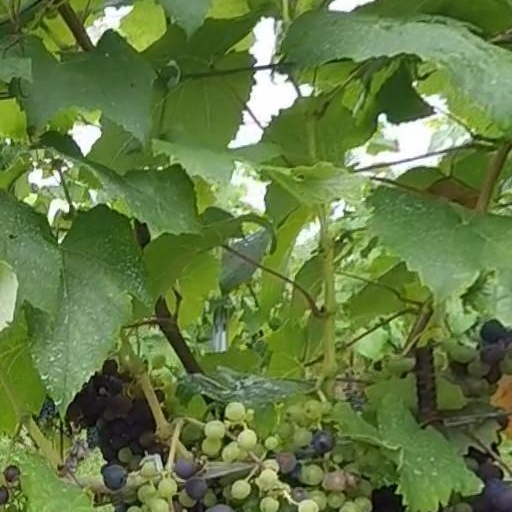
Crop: grape